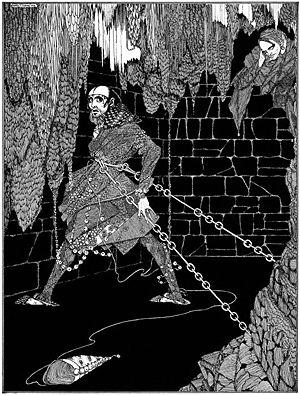
Illustration de Harry Clarke (1889-1931), publié en 1919 pour la nouvelle La Barrique d'amontillado tirée du recueil par Edgar Allan Poe Tales of Mystery and Imagination (la nouvelle se trouve en français dans Nouvelles histoires extraordinaires)."
La Barrique d'amontillado est une nouvelle d'Edgar Allan Poe publiée pour la première fois en novembre 1846 dans la revue Godey's Lady's Book. L'histoire se déroule dans une ville italienne et à une époque indéterminée et a pour sujet la vengeance mortelle d'un homme envers l'un de ses amis l'ayant insulté. Comme pour Le Chat noir et Le Cœur révélateur, l'histoire nous est contée du point de vue du meurtrier. Elle fait partie du recueil Nouvelles histoires extraordinaires dans sa traduction en français.